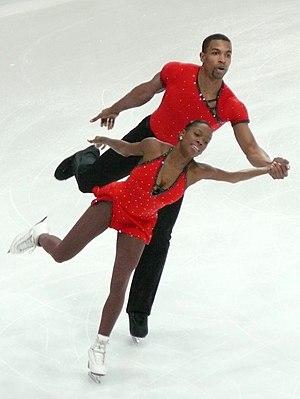
Vanessa James, née le 27 septembre 1987 à Scarborough au Canada, est une patineuse artistique franco-britannique.
Yannick Bonheur est un patineur artistique français. Il évolue en couple. Il a eu au cours de sa carrière quatre partenaires différentes: Lucie Stadelman, Marylin Pla, Vanessa James et Adeline Canac. Il est quintuple champion de France en couples en 2005, 2006, 2007, 2010 et 2011.